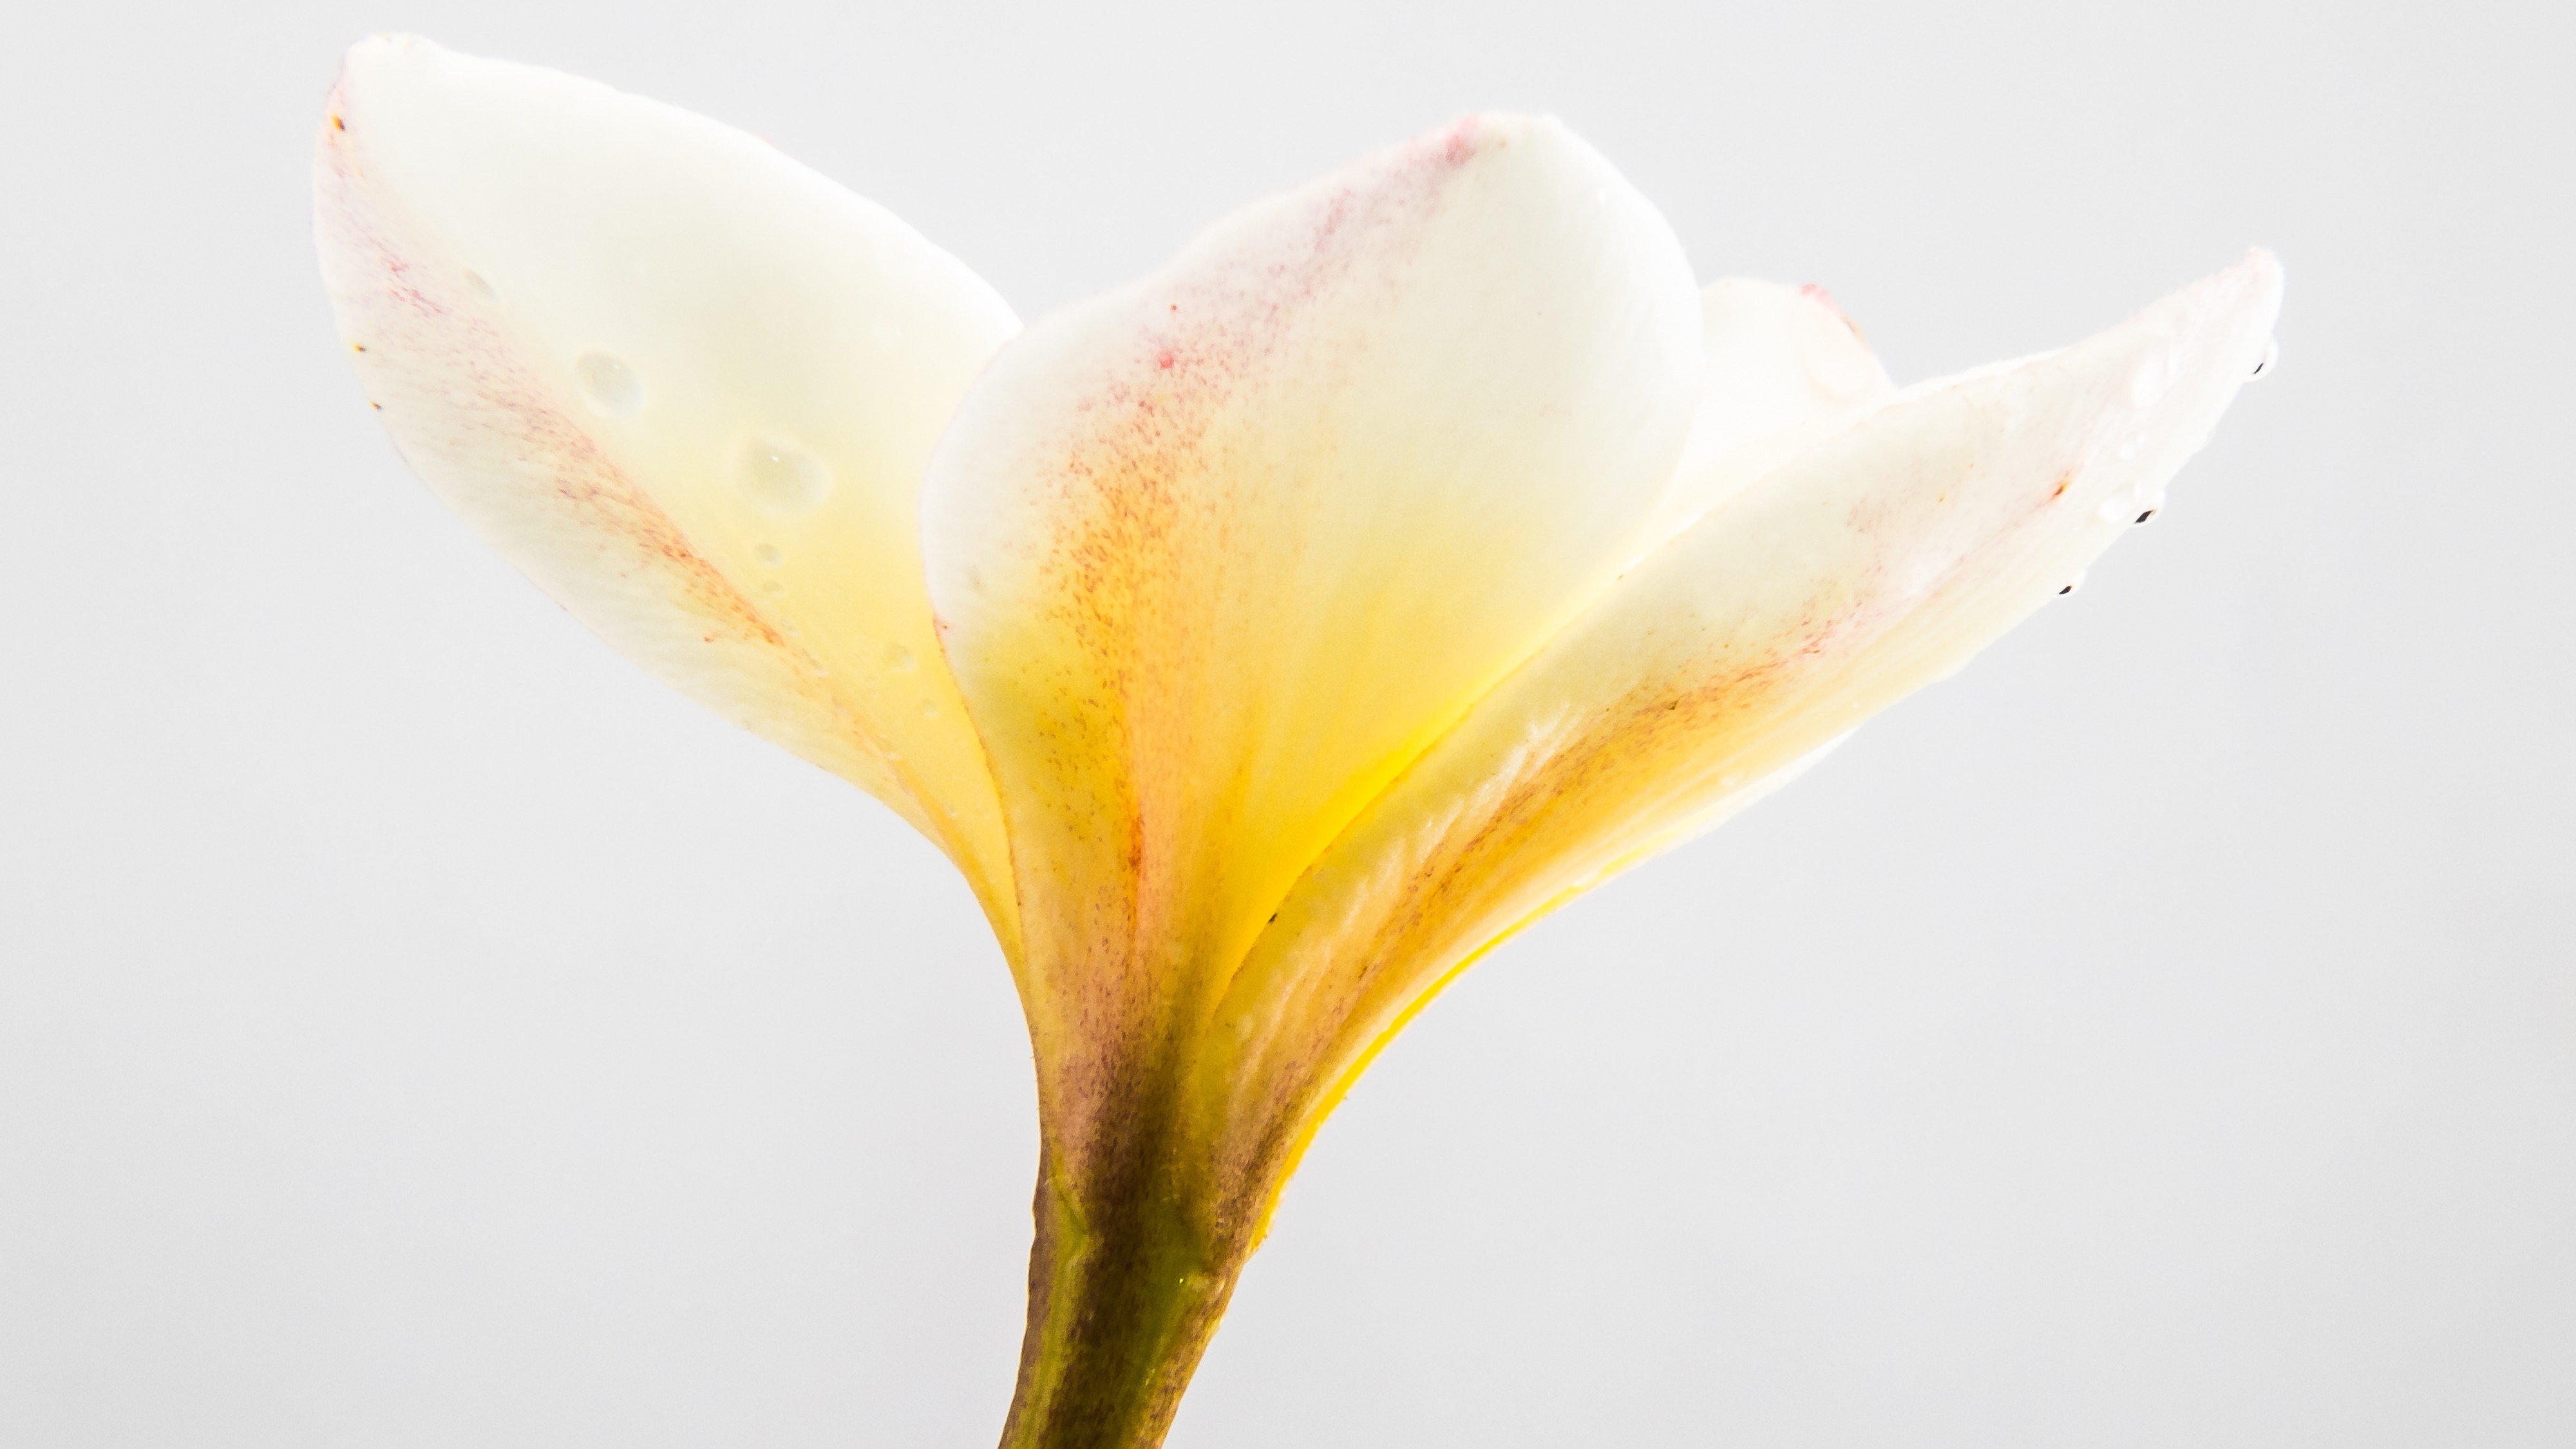
blossom, plant, photography, leaf, flower, petal, bloom, botany, yellow, close, flora, close up, lily, bud, macro photography, flowering plant, white yellow, plant stem, land plant